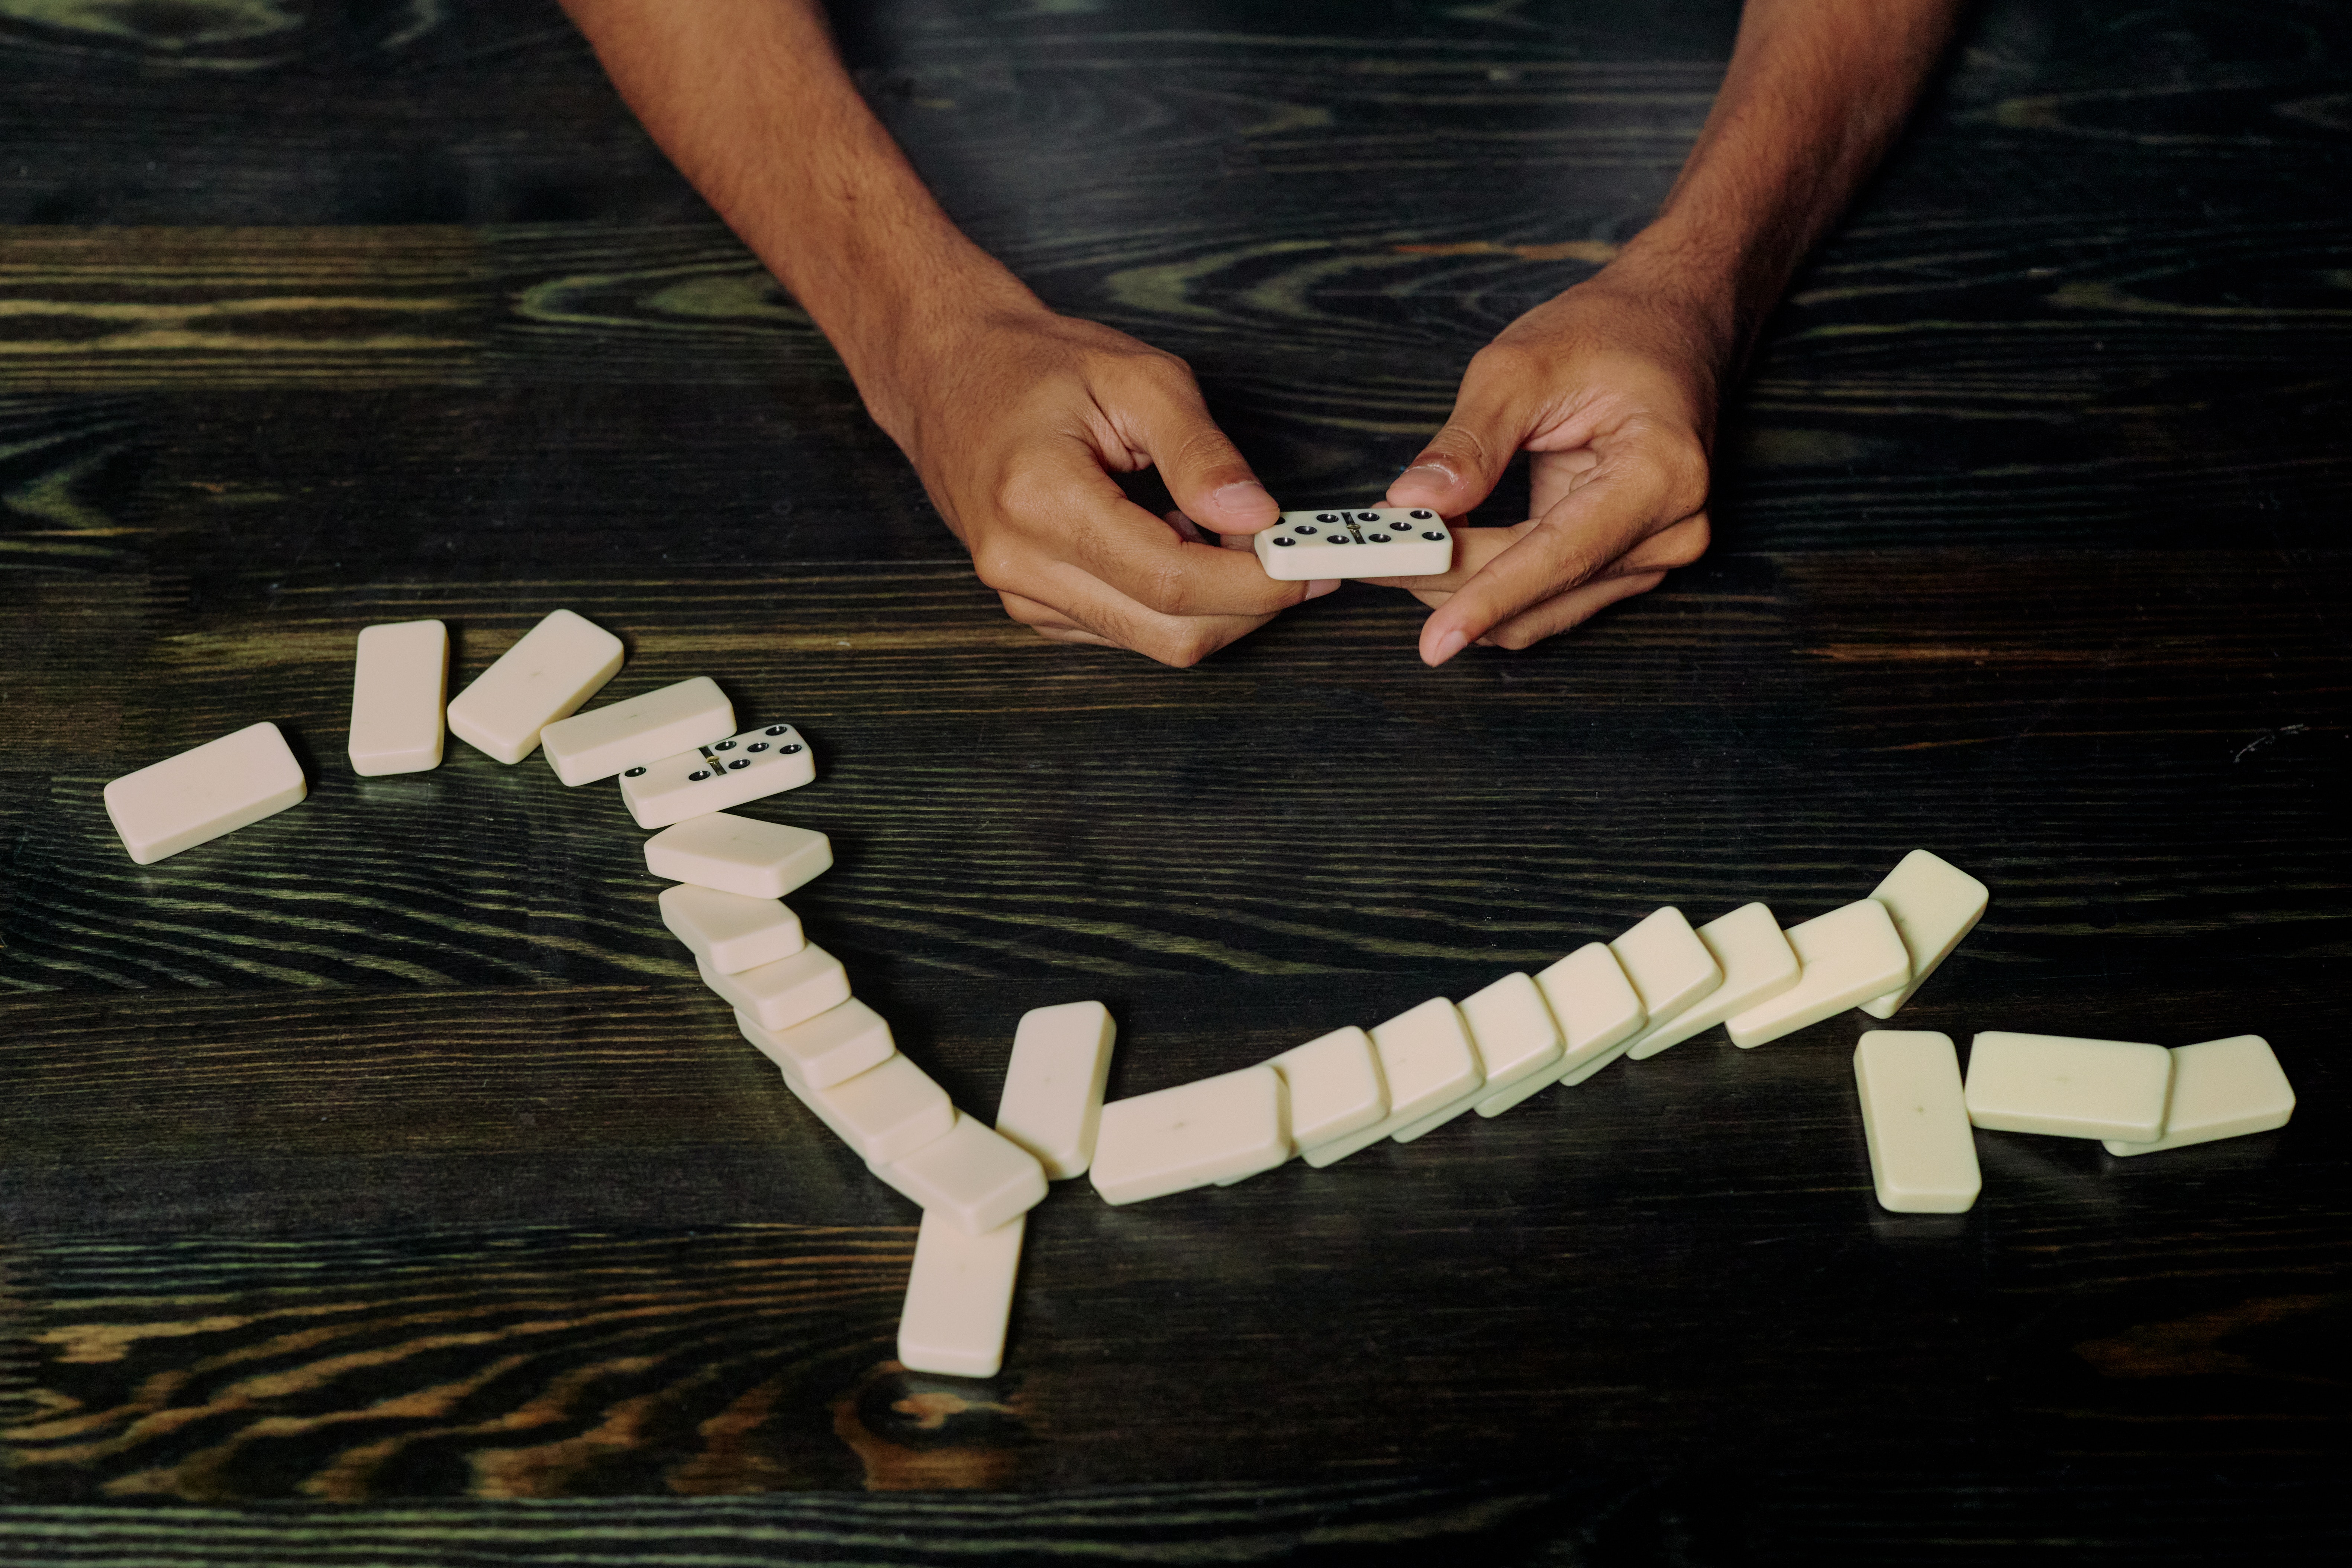
Pai Gow, hand, human body, finger, wood, gesture, glove, nail, thumb, wrist, font, human leg, art, event, knee, fashion accessory, foot, musical instrument, carmine, waist, jewellery, nail care, paper, craft, skeleton, flesh, manicure, pattern